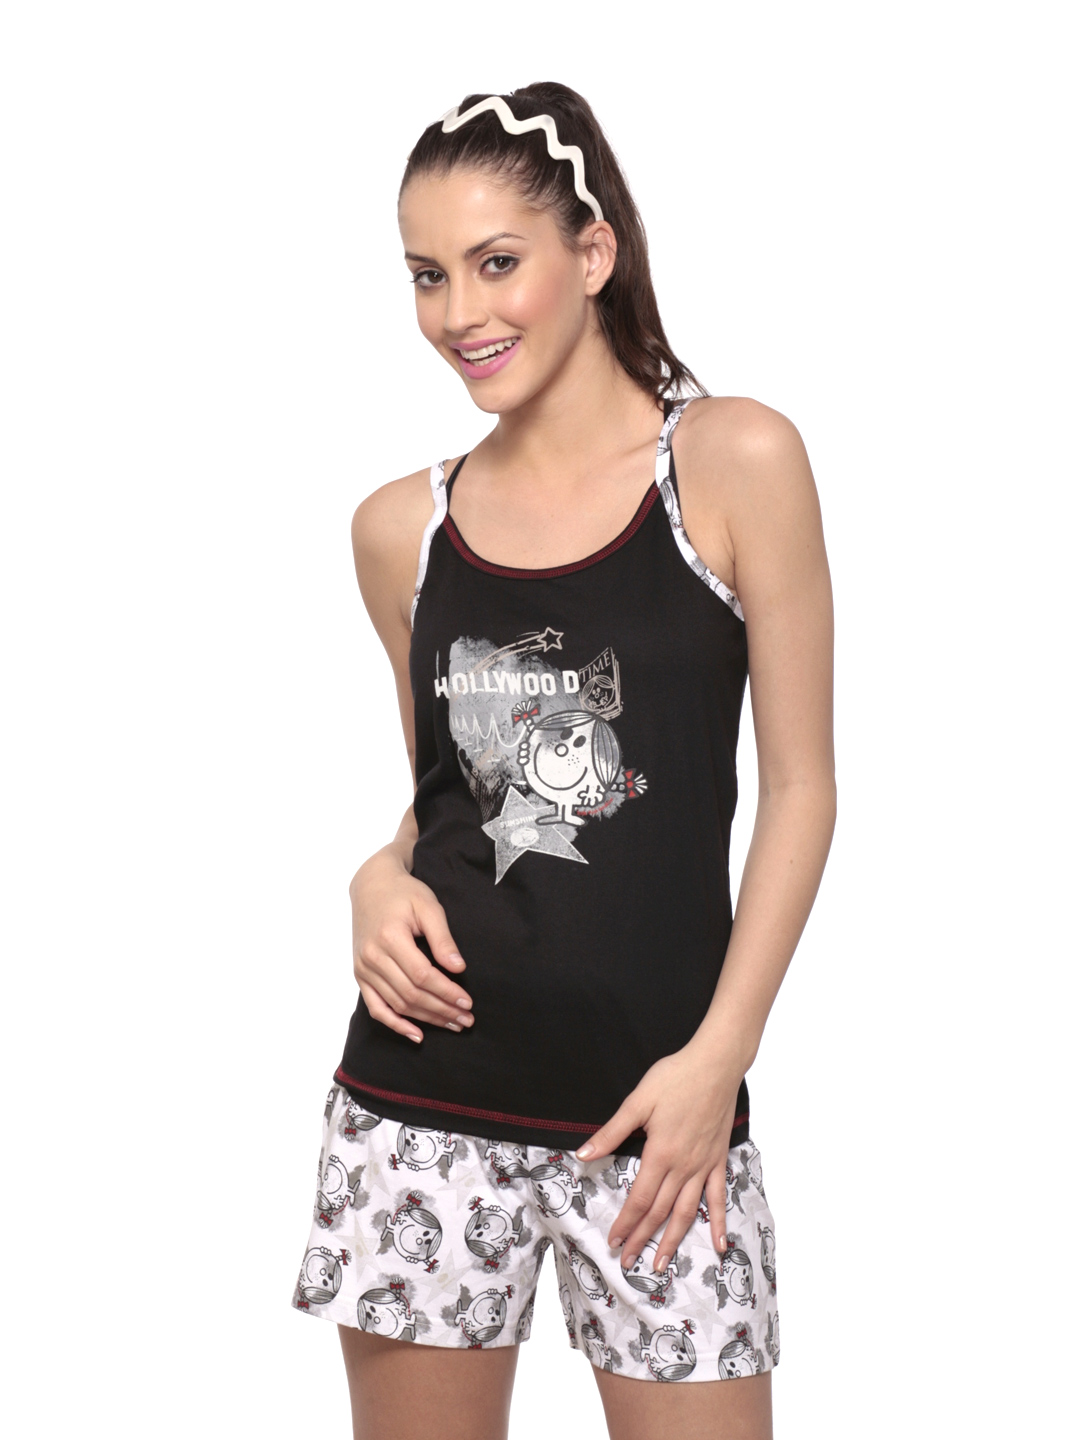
Little Miss Intimates Black & White Pyjama Set
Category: Apparel / Loungewear and Nightwear / Night suits
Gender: Women
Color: Black
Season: Summer 2012
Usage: Casual